Almanzor

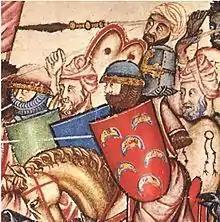
Almanzor's troops, as represented in the "Cantigas de Santa María". The chamberlain carried out wide-ranging military reforms.

In order to eliminate a possible threat to his power and to improve military efficiency, Almanzor abolished the system of tribal units that had been in decline due to lack of Arabs and institution of pseudo-feudalism on the frontiers, in which the different tribes each had their own commander and that had caused continuous clashes, and replaced it with mixed units without clear loyalty under orders from Administration officials. The nucleus of the new army, however, was formed increasingly by Maghrebi Berber forces. The ethnic rivalries among Arabs, Berbers and Slavs within the Andalusi army were skillfully used by Almanzor to maintain his own power—for example, by ordering that every unit of the army consist of diverse ethnic groups so that they would not unite against him; and thus preventing the emergence of possible rivals. However, once their centralizing figure disappeared, these units were one of the main causes of the 11th-century civil war called the "Fitna of al-Andalus". Berber forces were also joined by contingents of well-paid Christian mercenaries, who formed the bulk of Almanzor's personal guard and participated in his campaigns in Christian territories. Almanzor's completion of this reform, begun by his predecessors, fundamentally divided the population into two unequal groups: a large mass of civilian taxpayers and a small professional military caste, generally from outside the peninsula.